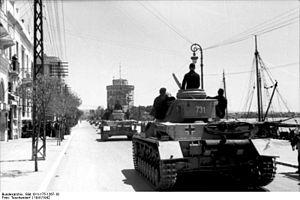
Thessalonique ou parfois Salonique est la deuxième ville de Grèce, chef-lieu du nome du même nom, située au fond du golfe Thermaïque et de la périphérie de Macédoine centrale.